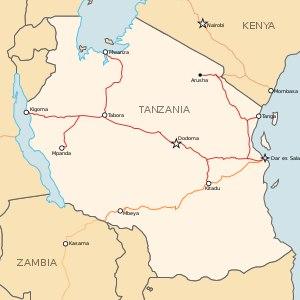
En Afrique orientale, le transport ferroviaire a joué très tôt un rôle important dans le transport de pondéreux et de produits non périssables. L'Histoire du Chemin de fer en Afrique orientale a en effet visé l’accès aux Pays des Grands Lacs, qui s’effectue par deux grands corridors. Dans le corridor nord, via le Kenya, route et rail suivent le même tracé, de Mombasa à Kampala. Dans le corridor sud qui traverse la Tanzanie, les itinéraires ferroviaires et routiers, moins proches les uns des autres, relient Dar es-Salaam au lac Tanganyika, donnant accès au Burundi et au Sud Kivu.
Le chemin de fer Tanzanie-Zambie, TAZARA railroad en anglais a été construit dans les années 1970 par la Tanzania-Zambia Railway Authority afin de désenclaver la Zambie un pays sans accès à la mer et de créer une alternative au chemin de fer passant par la Rhodésie du Sud et l'Afrique du Sud, deux pays alors soumis à un régime d'apartheid et de ce fait boycottés par la plupart des pays indépendants d'Afrique.